Connie Matthews

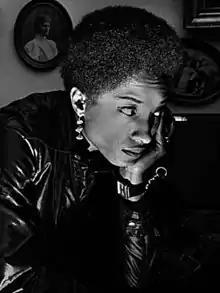
Matthews photographed in Denmark, 1968

Constance Evadine Matthews (August 3, 1943 - 1993), better known as Connie Matthews, was an organizer, a part of the Black Panther Party between 1968 and 1971. A resident of Denmark, she helped co-ordinate the Black Panthers with left-wing political groups based in Europe.